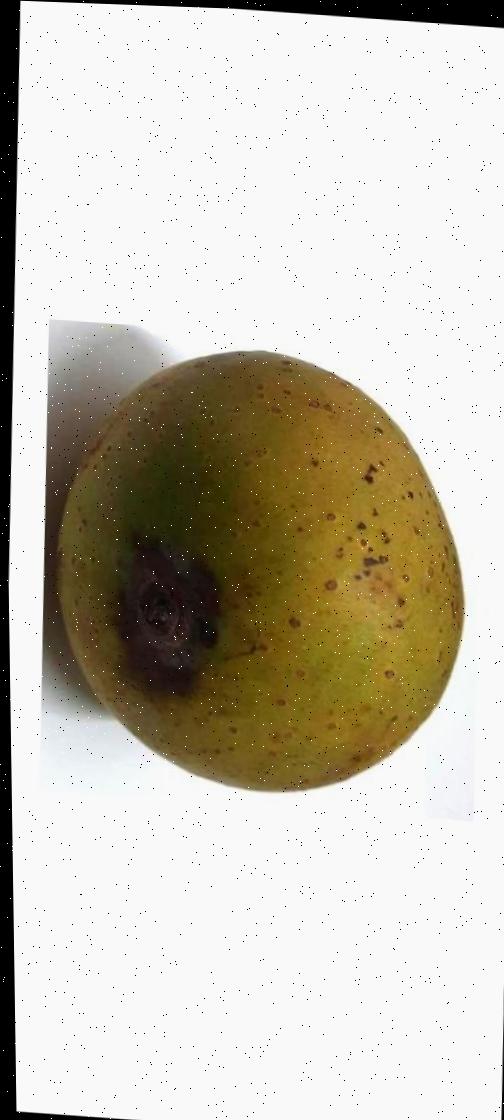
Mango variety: Gourmoti